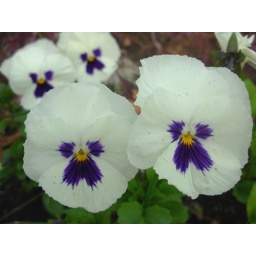
Pansies in the beds outside the rose garden, on the west side, at Gage Park in Topeka, KS